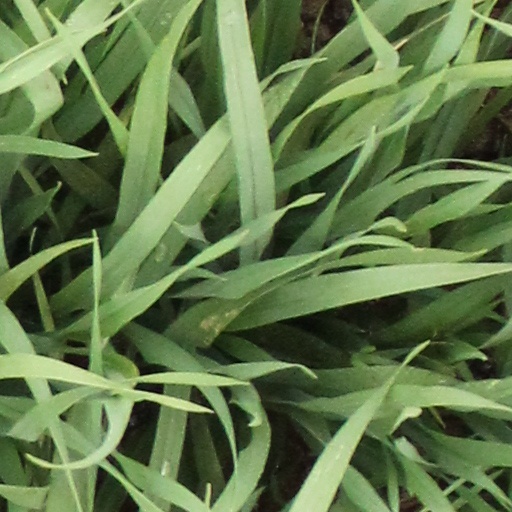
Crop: wheat